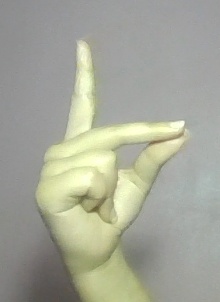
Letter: ta